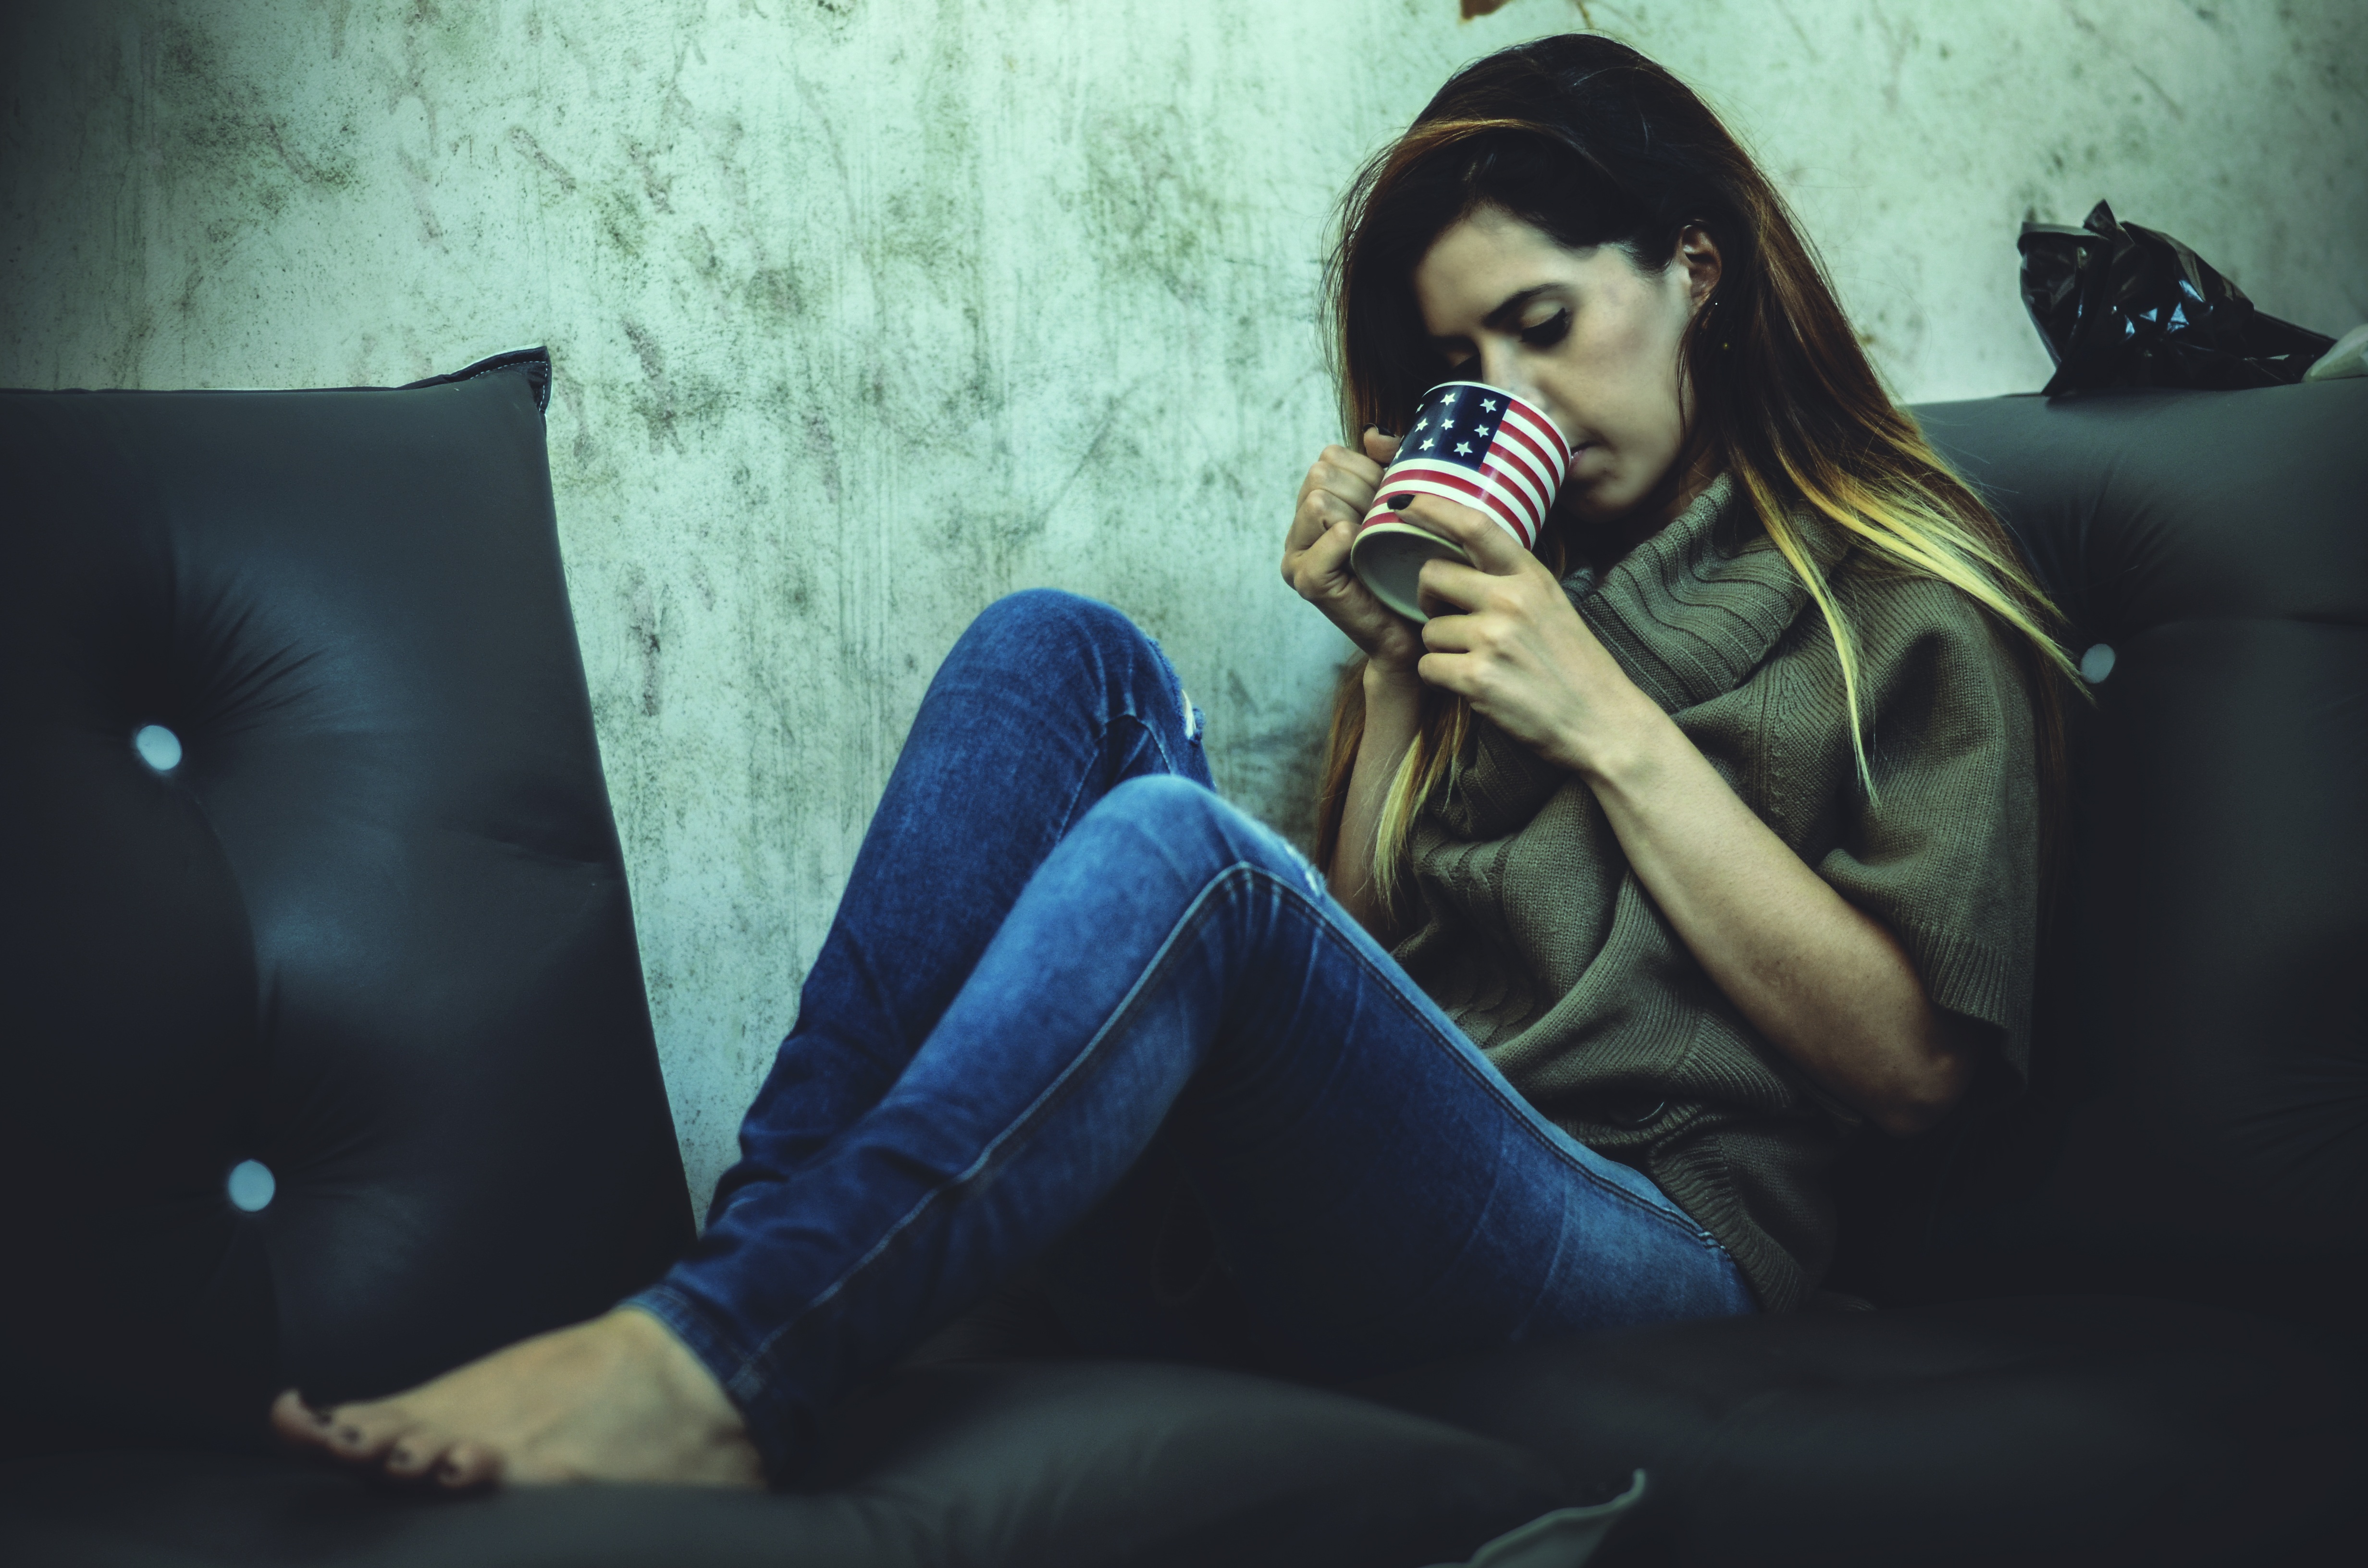
coffee, photography, feet, dawn, portrait, model, color, darkness, blue, black, blonde, women, cool, photograph, beauty, beautiful, image, emotion, photo shoot, tomorrow, album cover, computer wallpaper